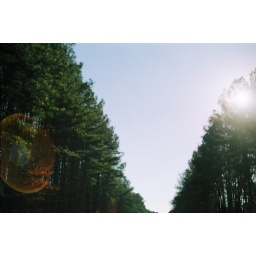
The first blue sky we saw in a month